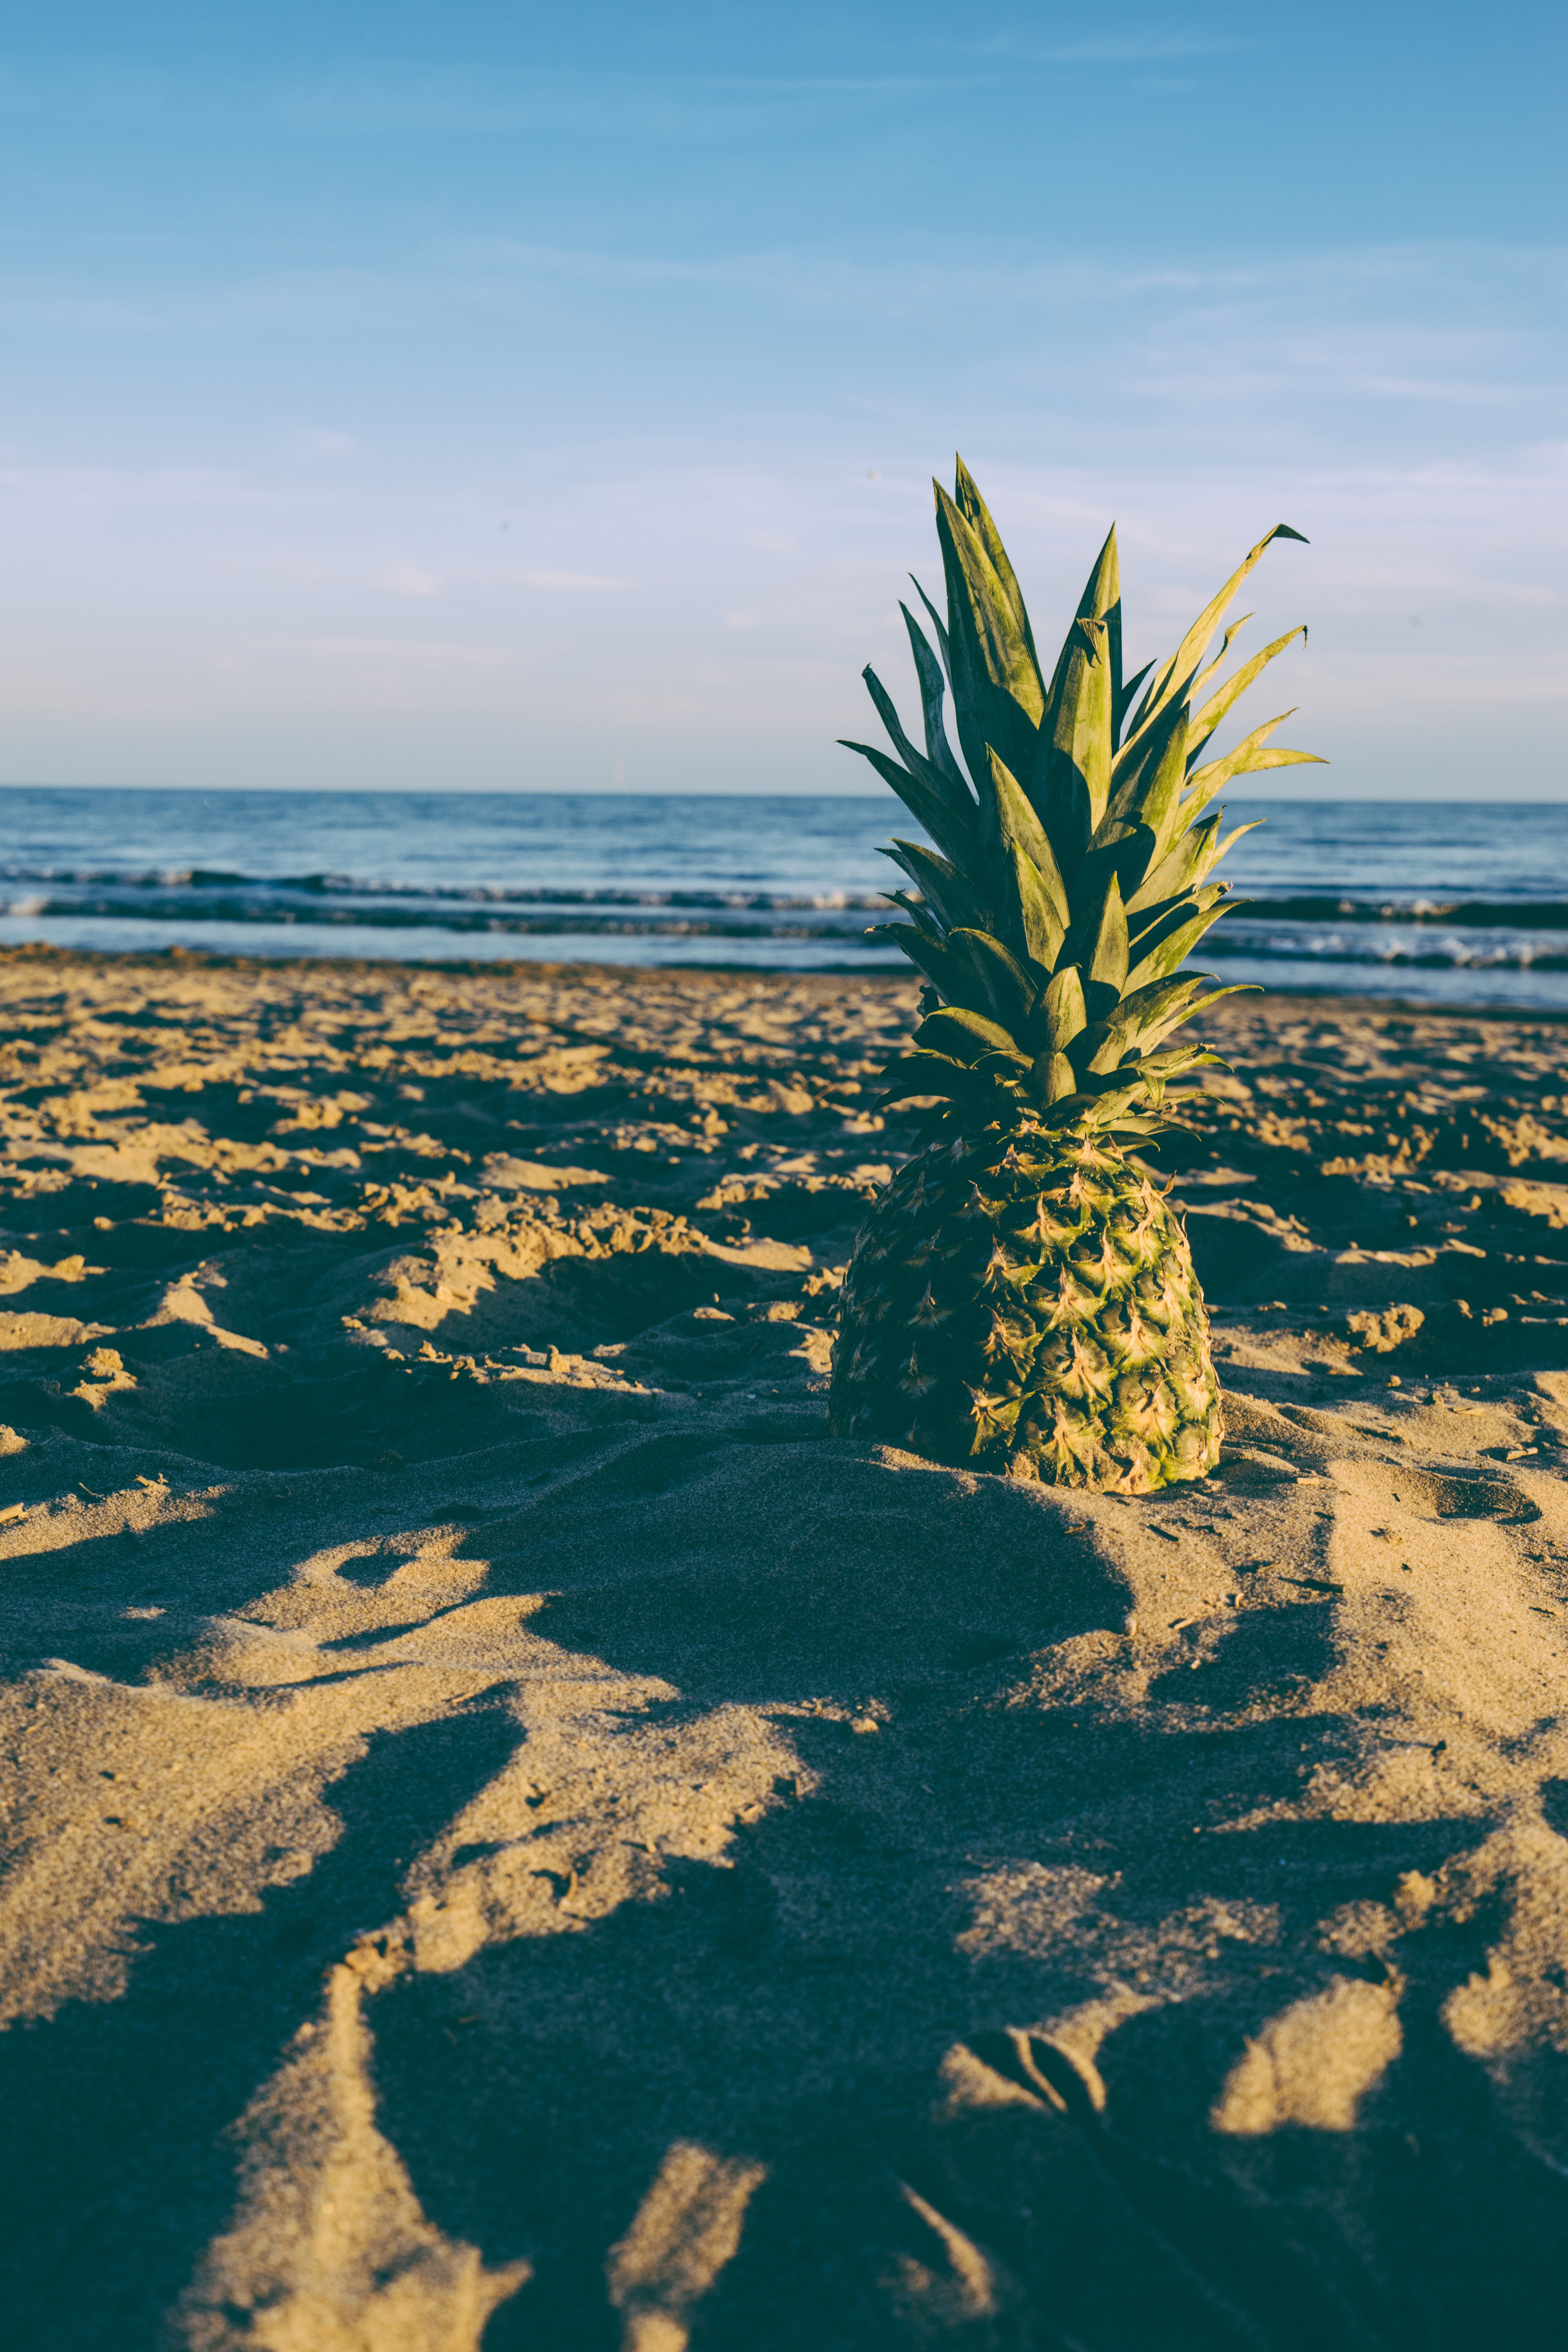
beach, landscape, sea, coast, tree, water, nature, grass, sand, ocean, horizon, plant, sky, sunset, fruit, sunlight, leaf, shore, lake, summer, dusk, reflection, tropical, pineapple, blue sky, tropical fruit, waves, summertime, summer vibes, natural environment, arecales